Len Scott

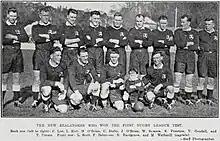
New Zealand team before the first test on August 4 at Carlaw Park.

On August Scott played in the New Zealand trial in the NZ Probables side against the NZ Possibles at Carlaw Park. His side won 27-24 and at the conclusion of the match New Zealand selectors Edwin Fox, W. J. Mitchell, and William Murray, selected Scott to play on the wing in his New Zealand debut against the touring England side in the first test. Craddock Dufty was at fullback, with Roy Hardgrave on one wing and Scott on the other. The centre was Claude List, with Maurice Wetherill and Stan Prentice in the five eighths positions, and Frank Delgrosso at halfback. It was an all Auckland backline. The Auckland Star said that "Hardgrave's selection was a foregone conclusion, and in choosing L. Scott, the next best win in New Zealand has been found".